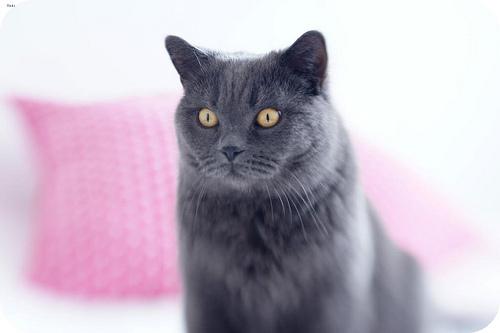
Breed: British Shorthair